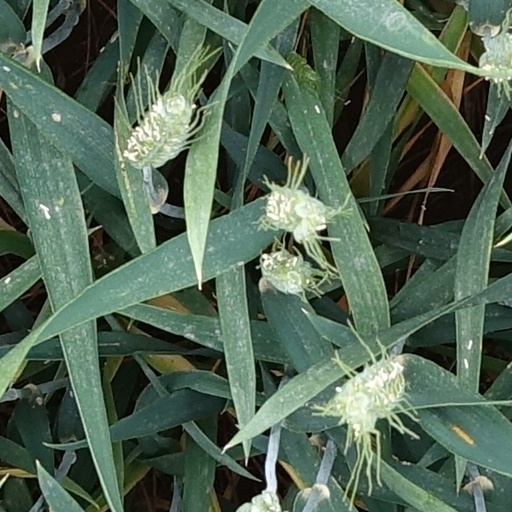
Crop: wheat